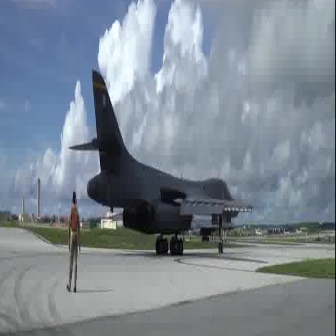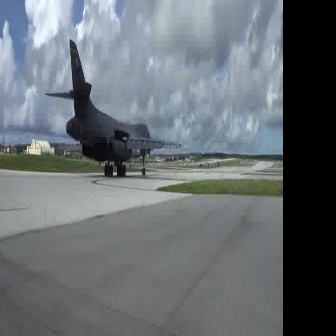
  Please identify the target specified by the bounding box [67,68,251,252] in the first image and locate it in the second image. Return the coordinates in [x_min,y_min,x_max,y_max] format.
Answer: [44,38,180,175]